Telecommunications in North Korea

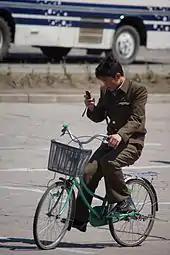
A cyclist using a mobile, hand-held phone in Hamhung

North Korea has an adequate telephone system, with 1.18 million fixed lines available in 2008. However, most phones are only installed for senior government officials.